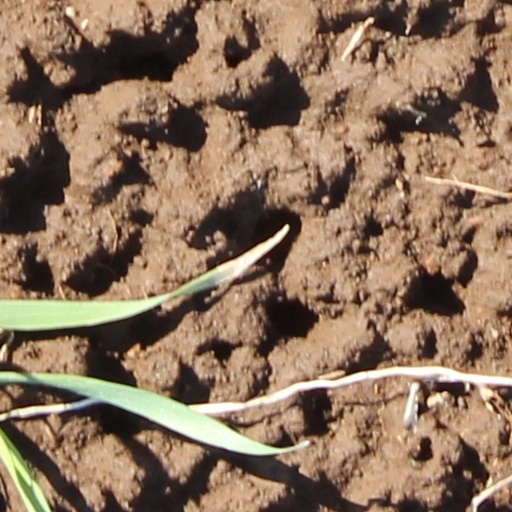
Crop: wheat